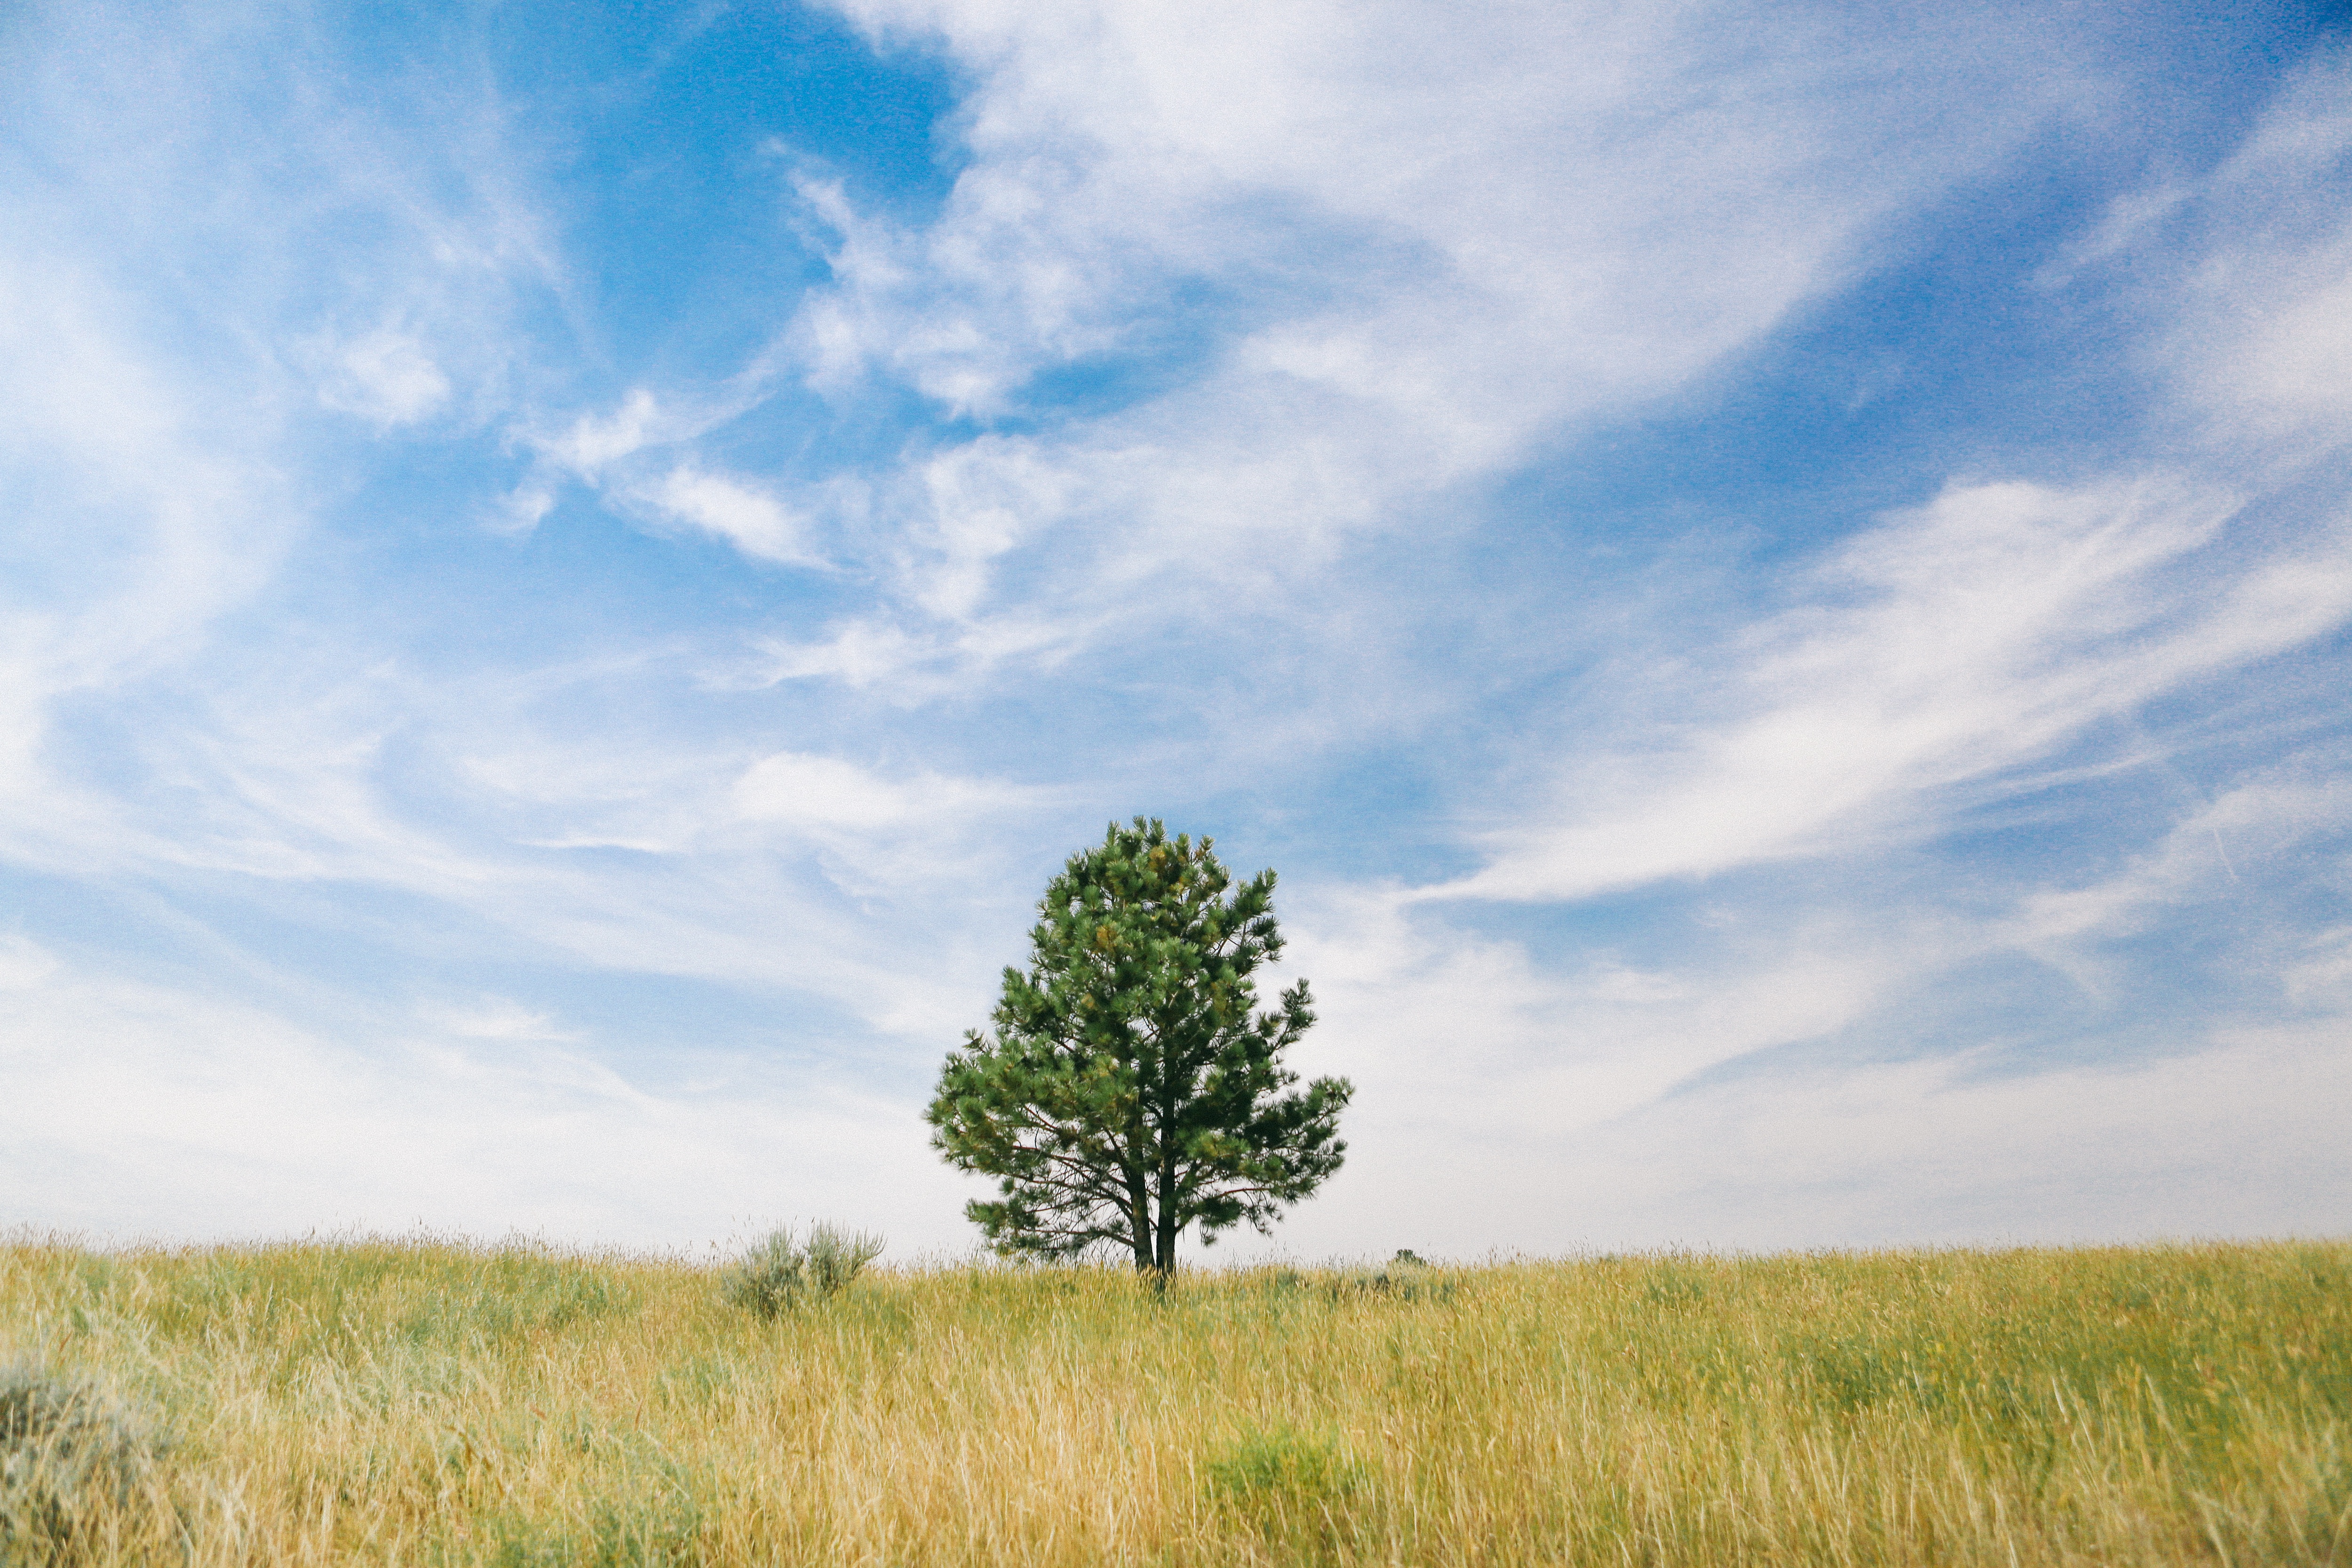
landscape, tree, nature, grass, horizon, cloud, plant, sky, field, meadow, prairie, hill, pasture, agriculture, savanna, plain, grassland, habitat, ecosystem, steppe, rural area, flowering plant, natural environment, grass family, woody plant, land plant